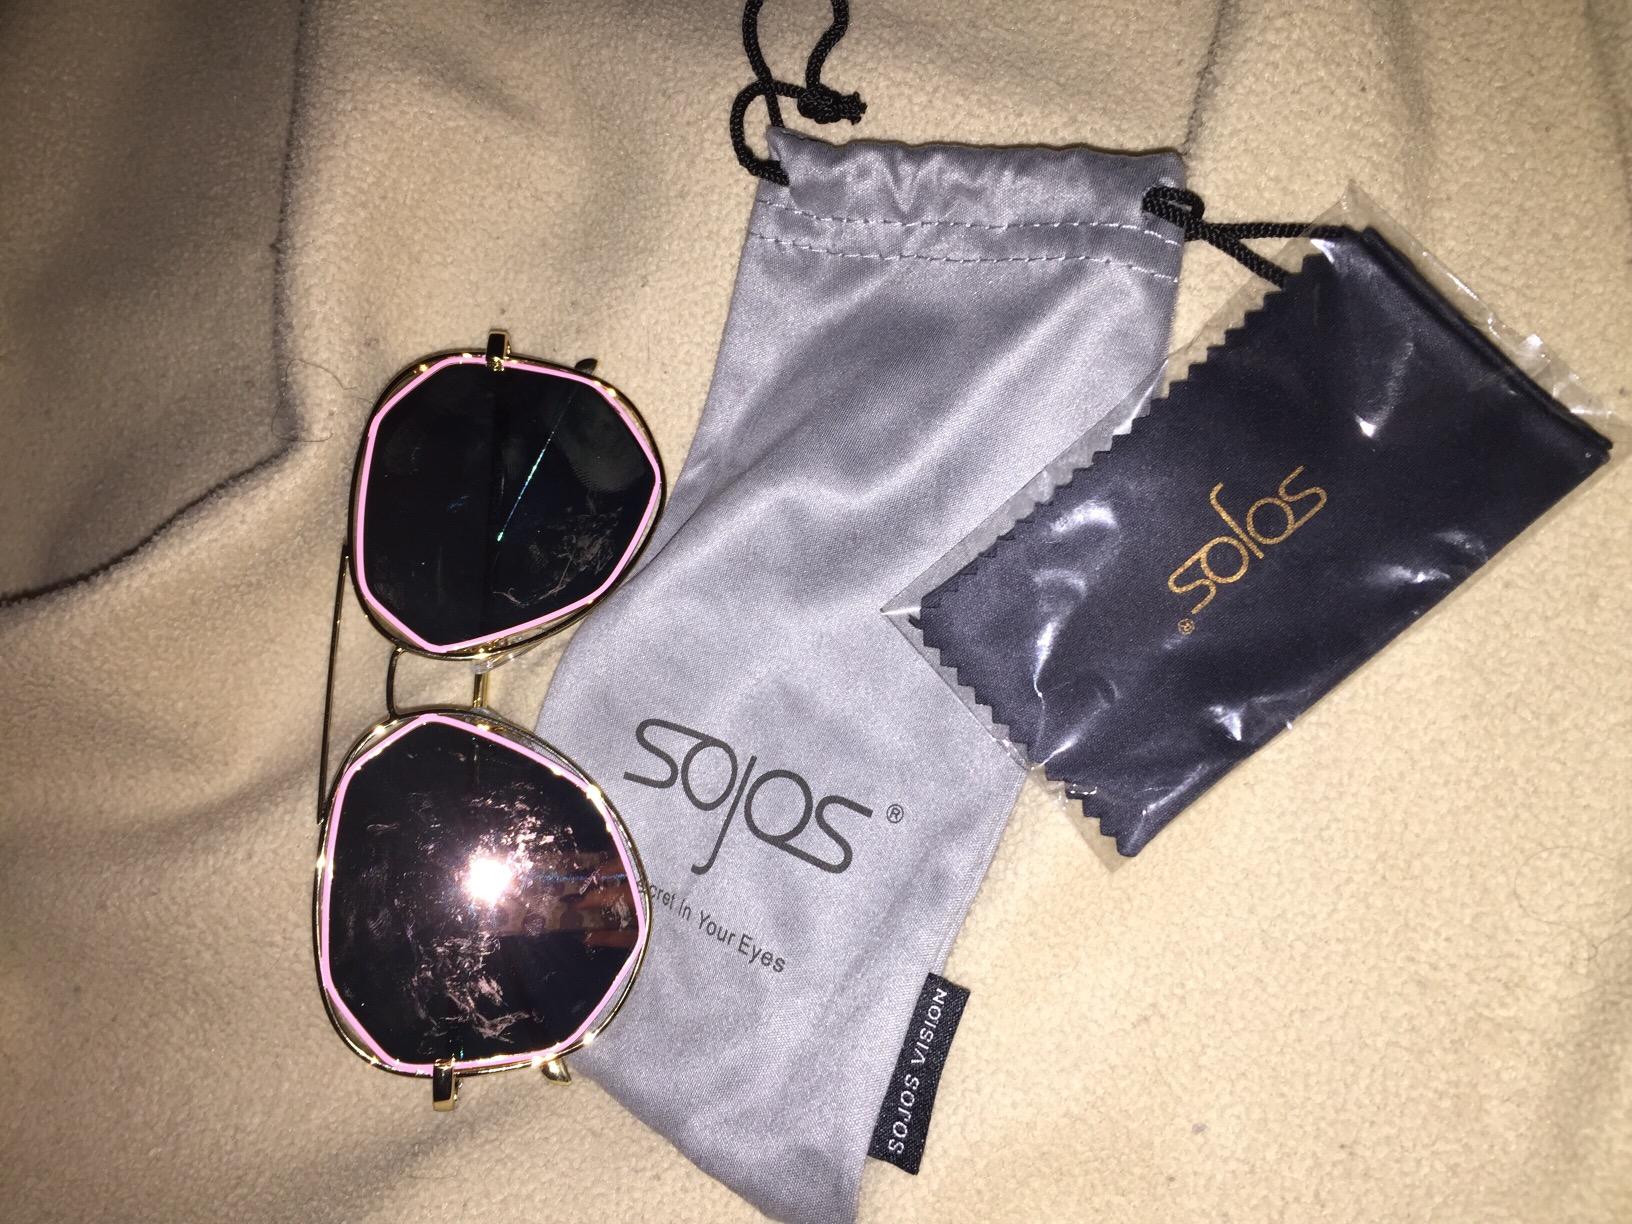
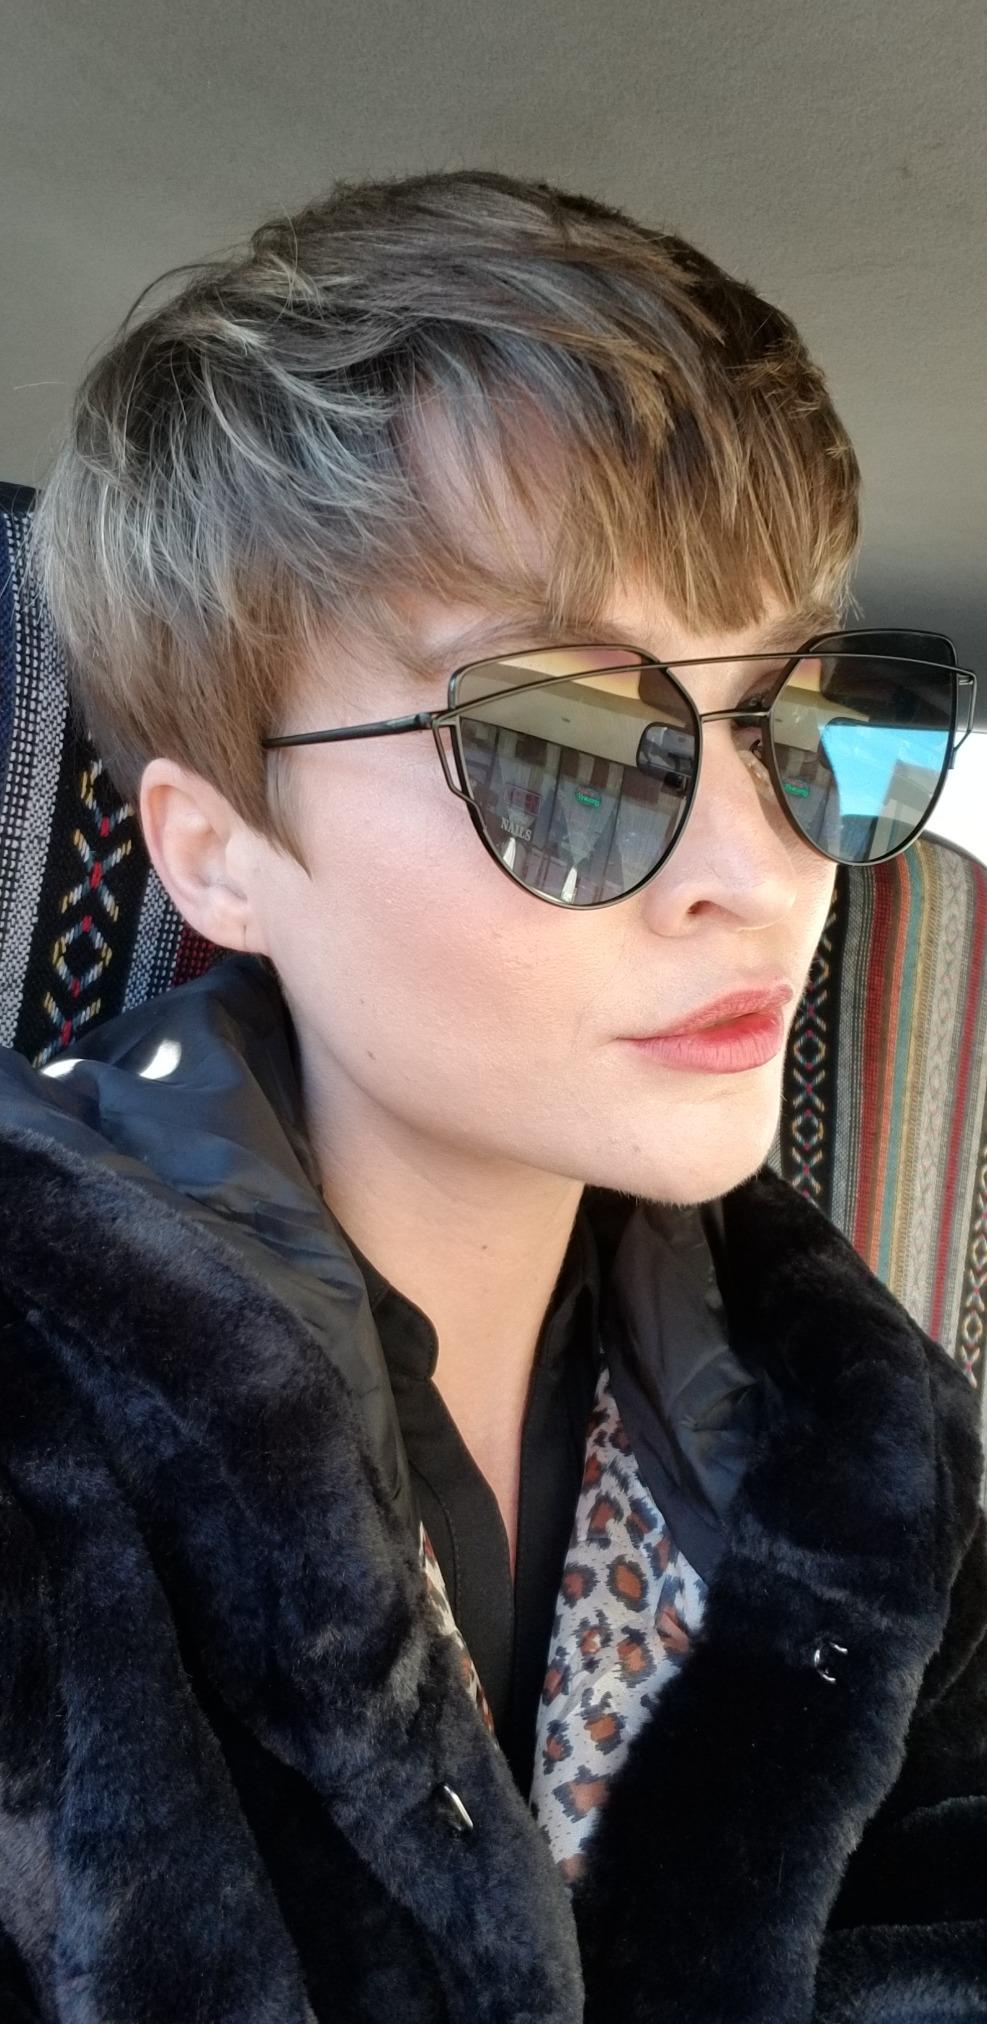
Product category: accessories_sunglasses
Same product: no